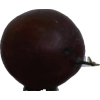
Label: gooseberry